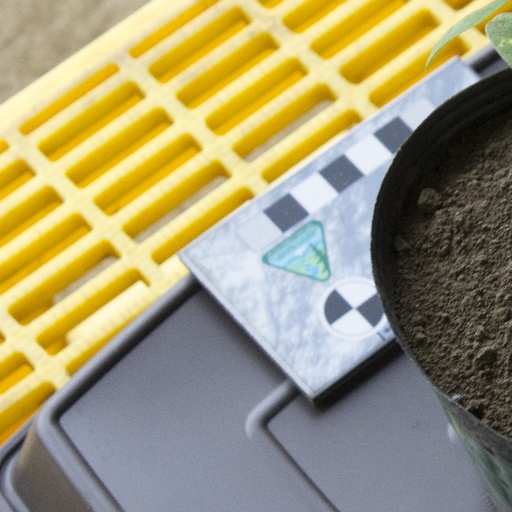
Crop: soybean